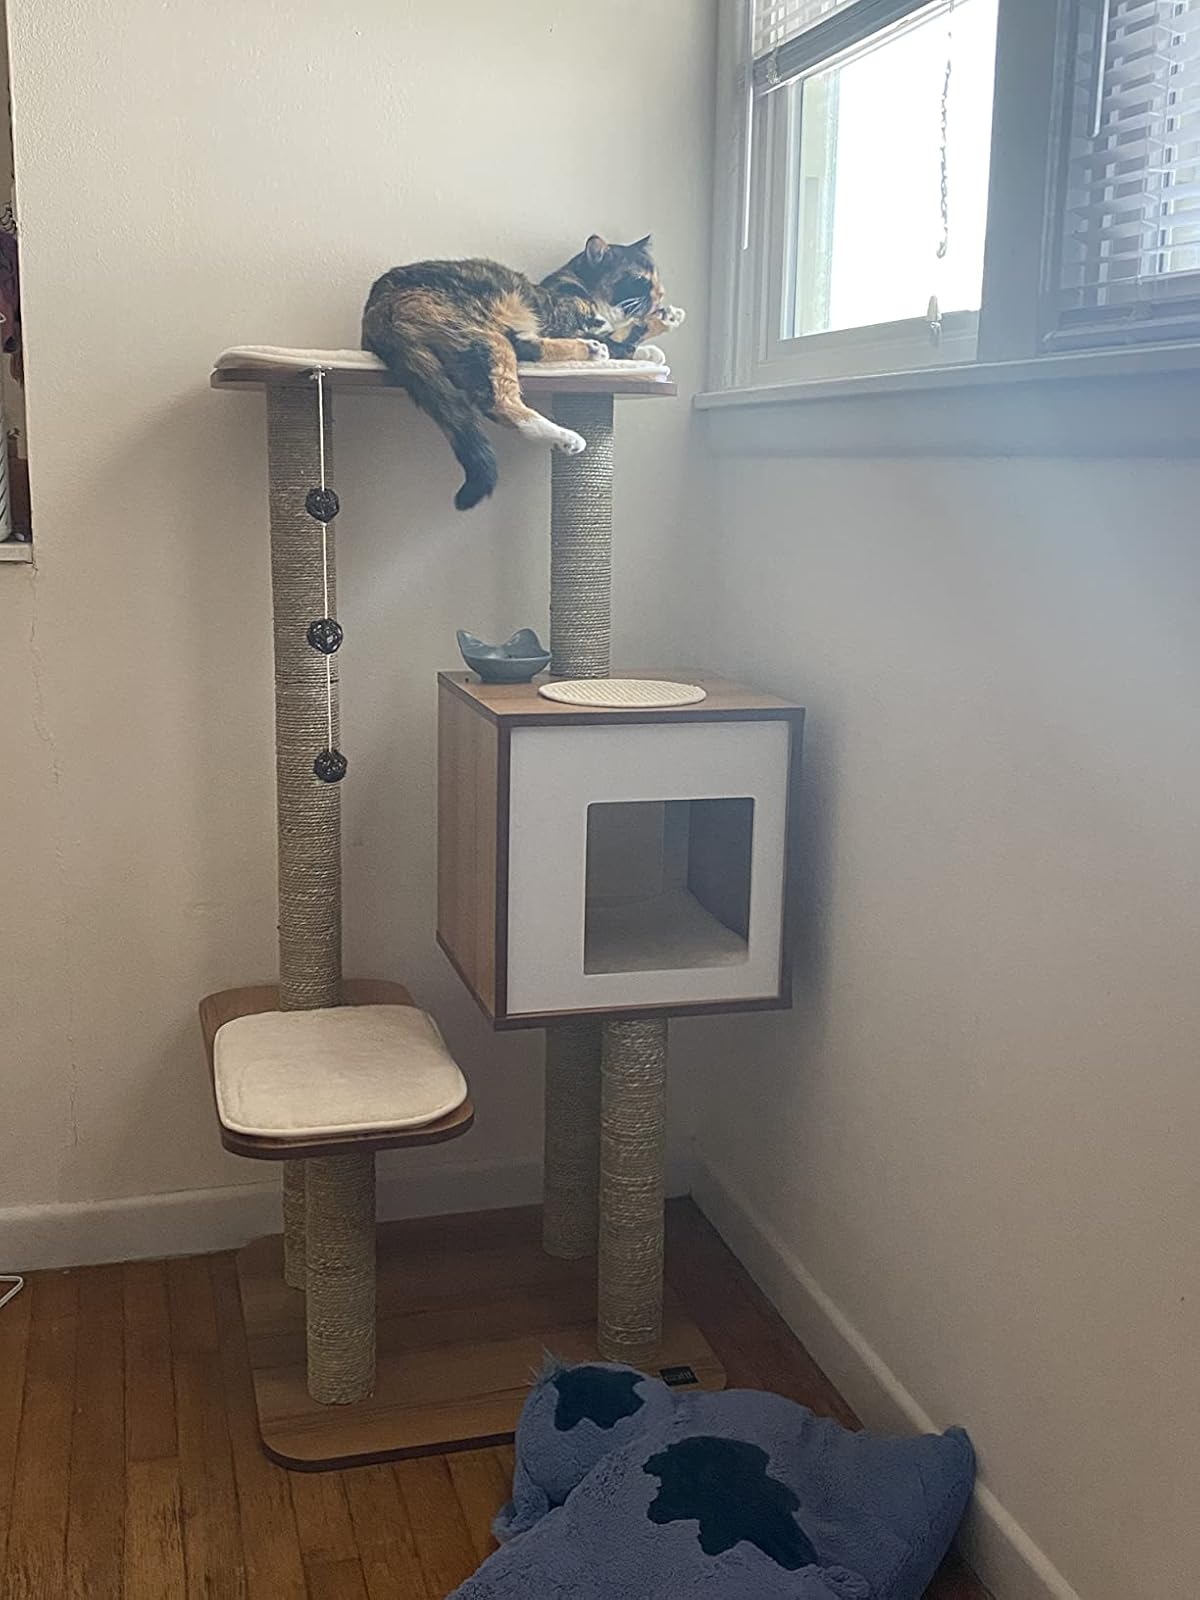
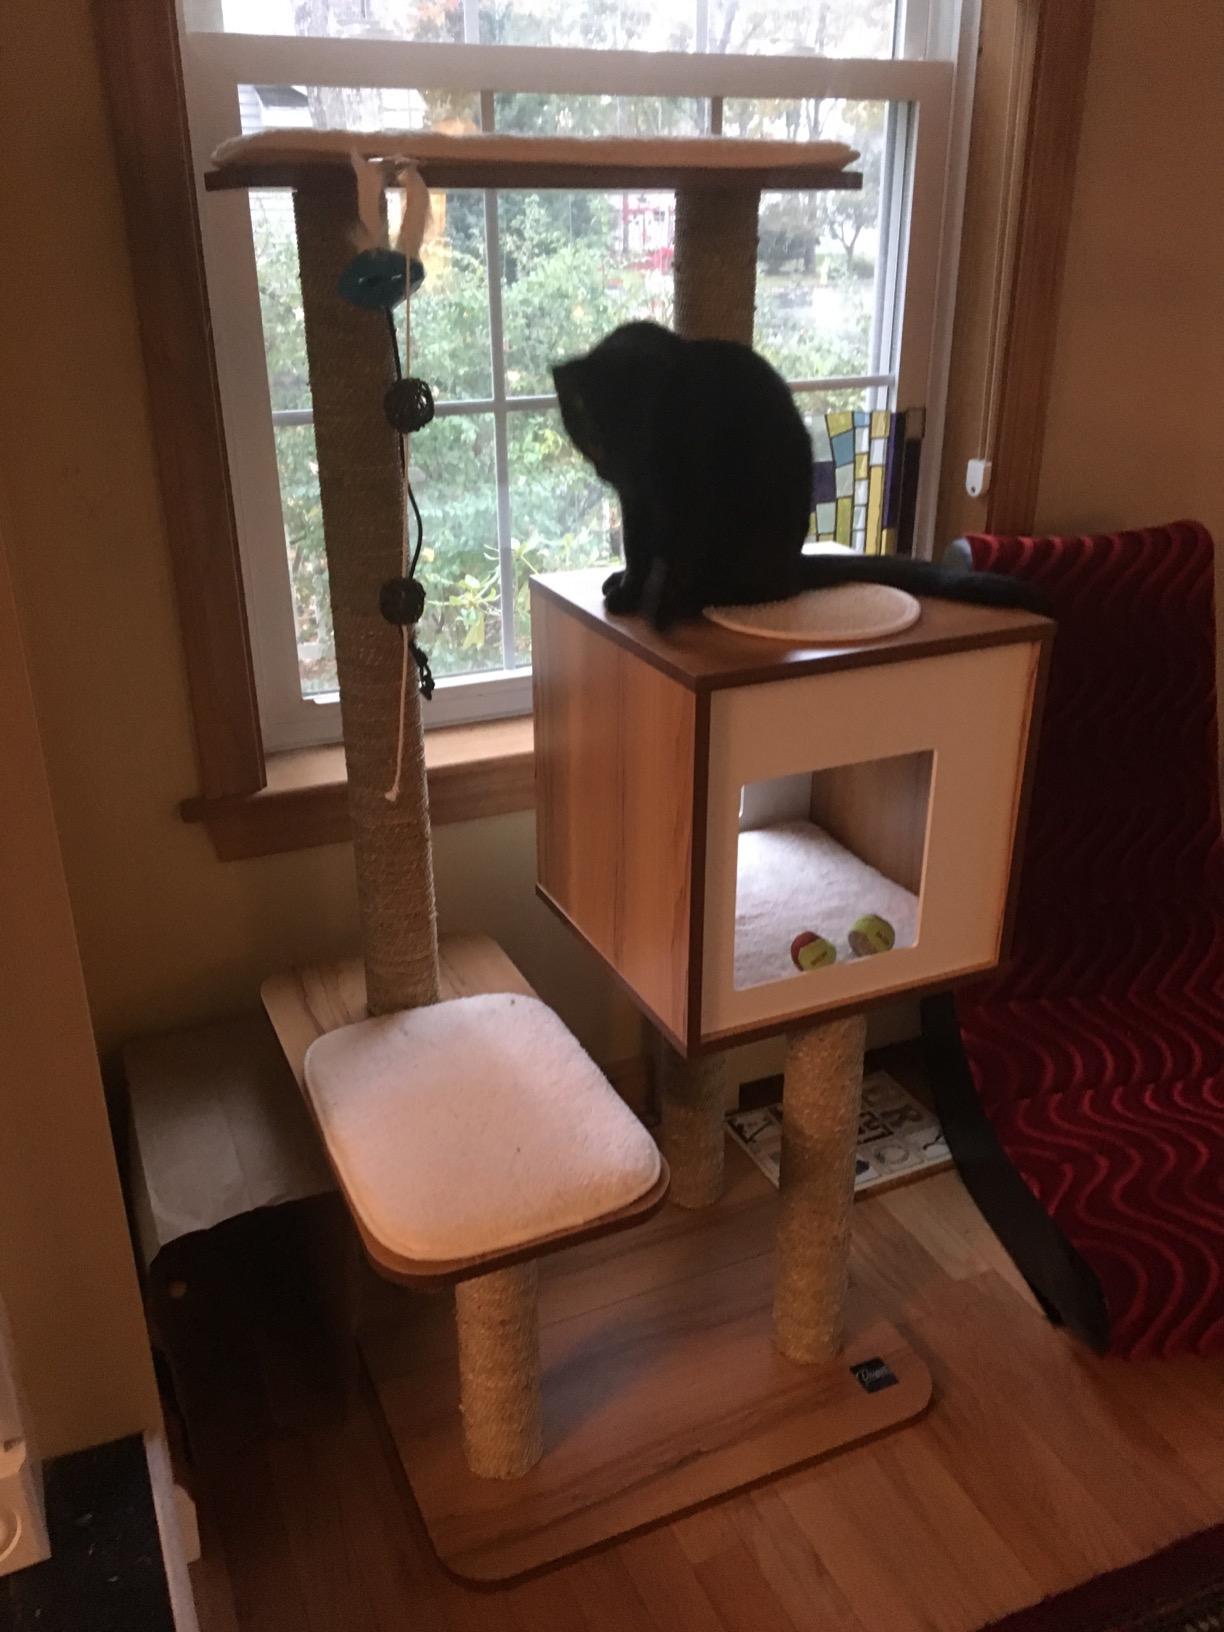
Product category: items_cat tree
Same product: yes